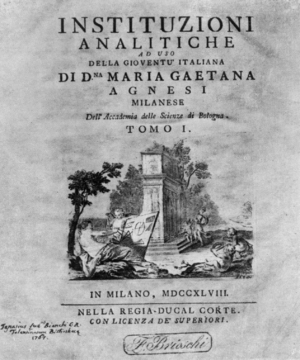
Maria Gaetana Agnesi, née à Milan le 16 mai 1718 et morte le 9 janvier 1799 dans sa ville natale, est une mathématicienne italienne. Elle a écrit un traité d'analyse mathématique renommé pour sa clarté et l'unité de sa méthode. Un ouvrage de philosophie est également paru sous son nom alors qu'elle avait neuf ans, elle présente un discours, en latin, sur le droit des femmes à l'éducation.
Ceci est une chronologie de la place des femmes en sciences.